Answer in natural language. Consider the 3D positions of the objects in the scene and not just the 2D positions in the image. Is the centerpoint of  modern black sofa (highlighted by a blue box) at a higher height than glass metal tv stand (highlighted by a green box)? Choose between the following options: no or yes
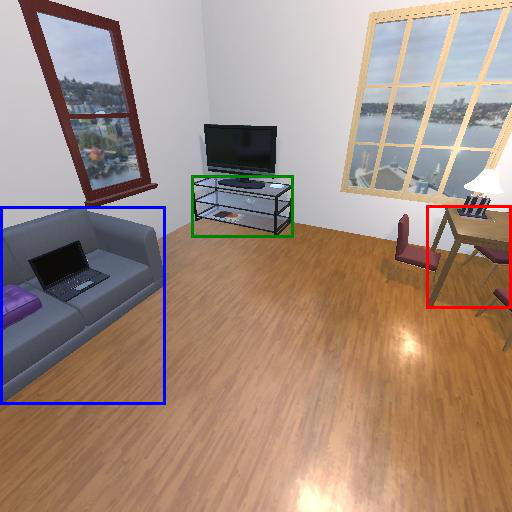
<answer>yes</answer>